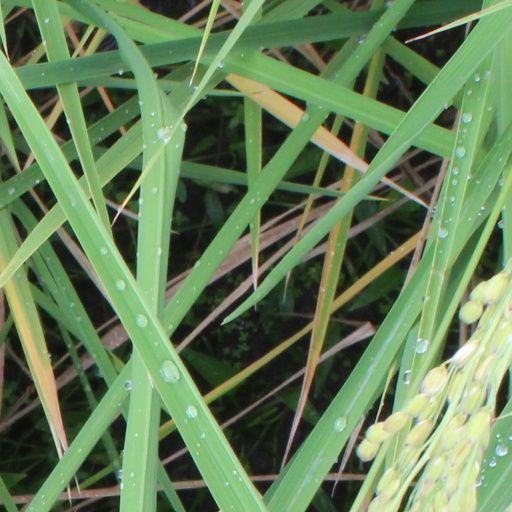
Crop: rice